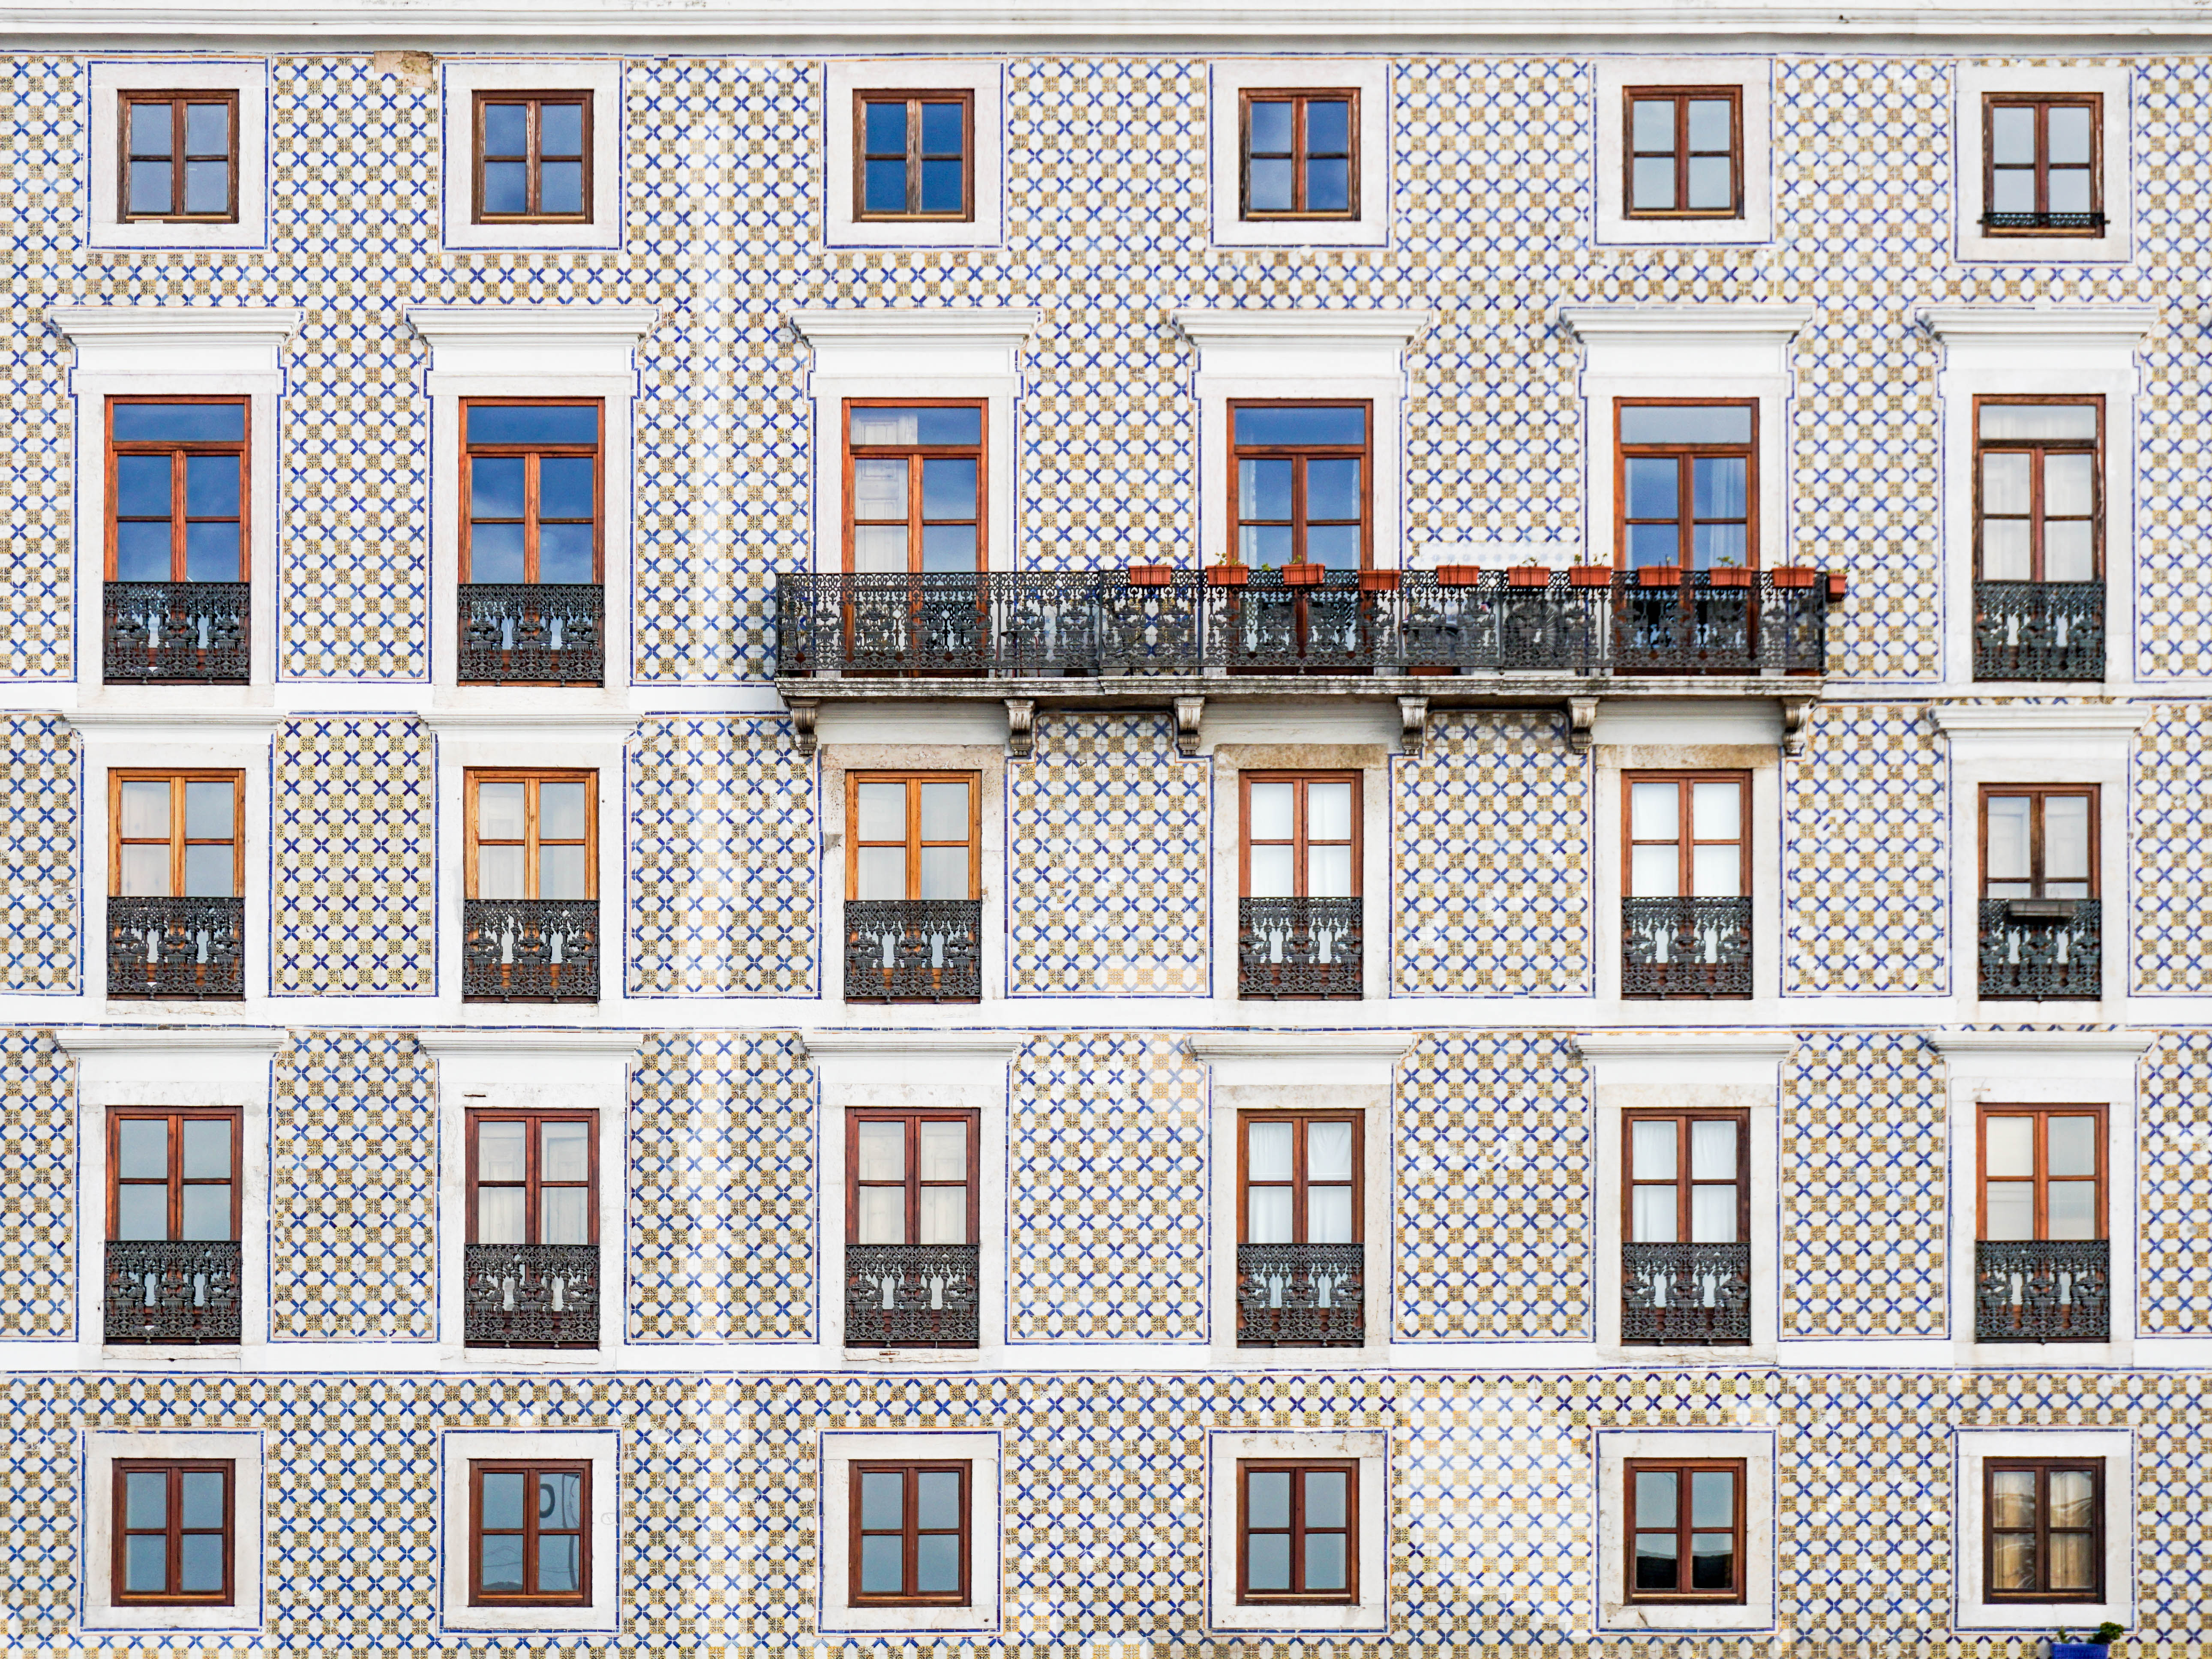
window, pattern, line, facade, circle, interior design, font, drawing, design, symmetry, shape, iberia, residential area